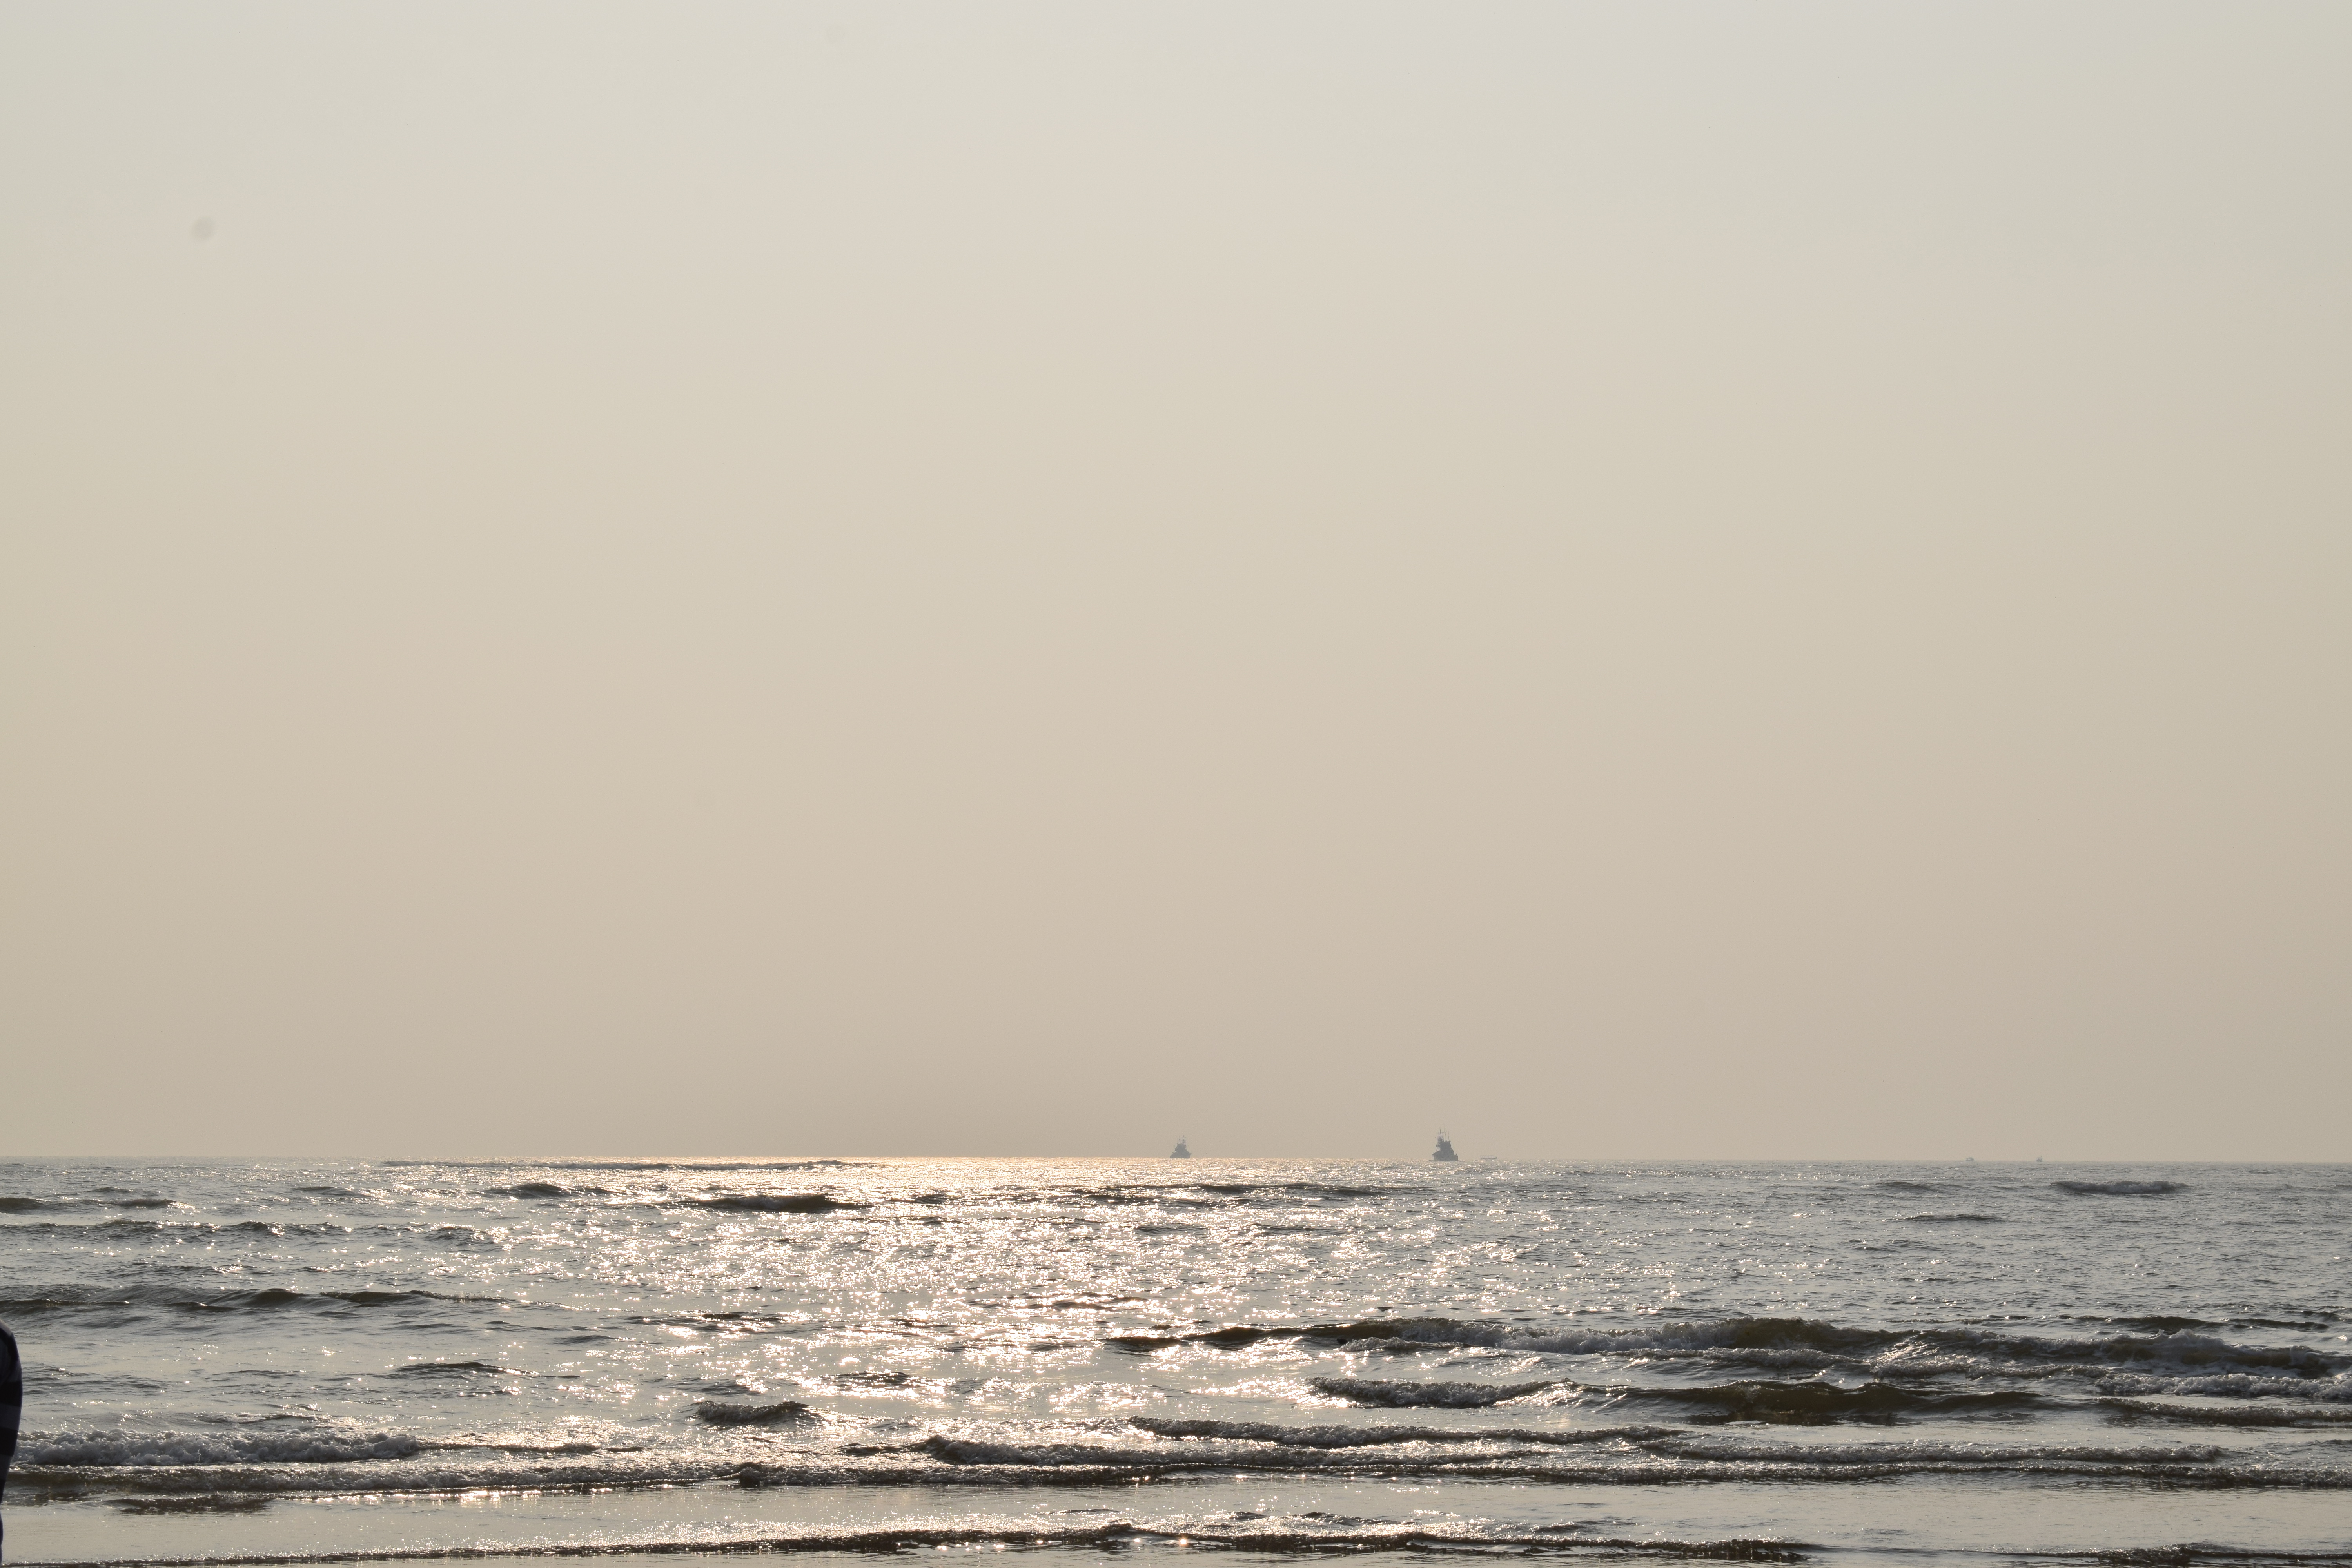
sea, beach, sunset, relax, horizon, body of water, ocean, sky, wave, wind wave, calm, shore, coast, water, cloud, coastal and oceanic landforms, vacation, sound, photography, tide